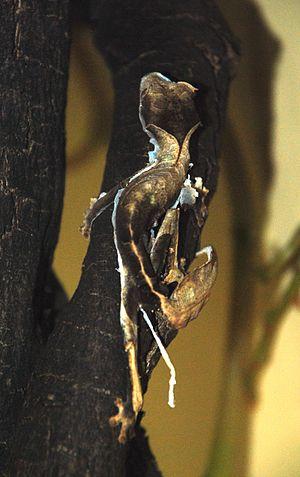
Uroplatus phantasticus est une espèce de geckos de la famille des Gekkonidae.